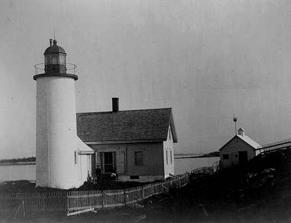
Building: Franklin Island Light
Country: United States of America
Year built: 1855
Lighthouse in Maine, US Lighthouse Franklin Island Light Location Muscongus Bay , Maine Coordinates 43°53′31.4″N 69°22′28.6″W / 43.892056°N 69.374611°W / 43.892056; -69.374611 Tower Constructed 1805 Automated 1967 Height 45 feet (14 m) Shape Cylindrical Brick Tower Markings White Light First lit 1855 (current structure) Focal height 57 feet (17 m) Lens 4th degree Fresnel lens (original), 9.8 inches (250 mm) (current) Range 8 nautical miles (15 km; 9.2 mi) Characteristic Fl W 6s Franklin Island Light is a lighthouse on Franklin Island , in Muscongus Bay , Maine , USA. It was first established in 1805. The present structure was built in 1855. References